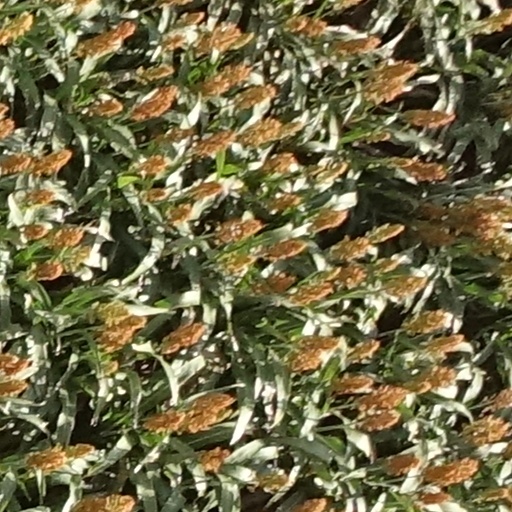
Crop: sorghum